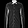
Label: Shirt